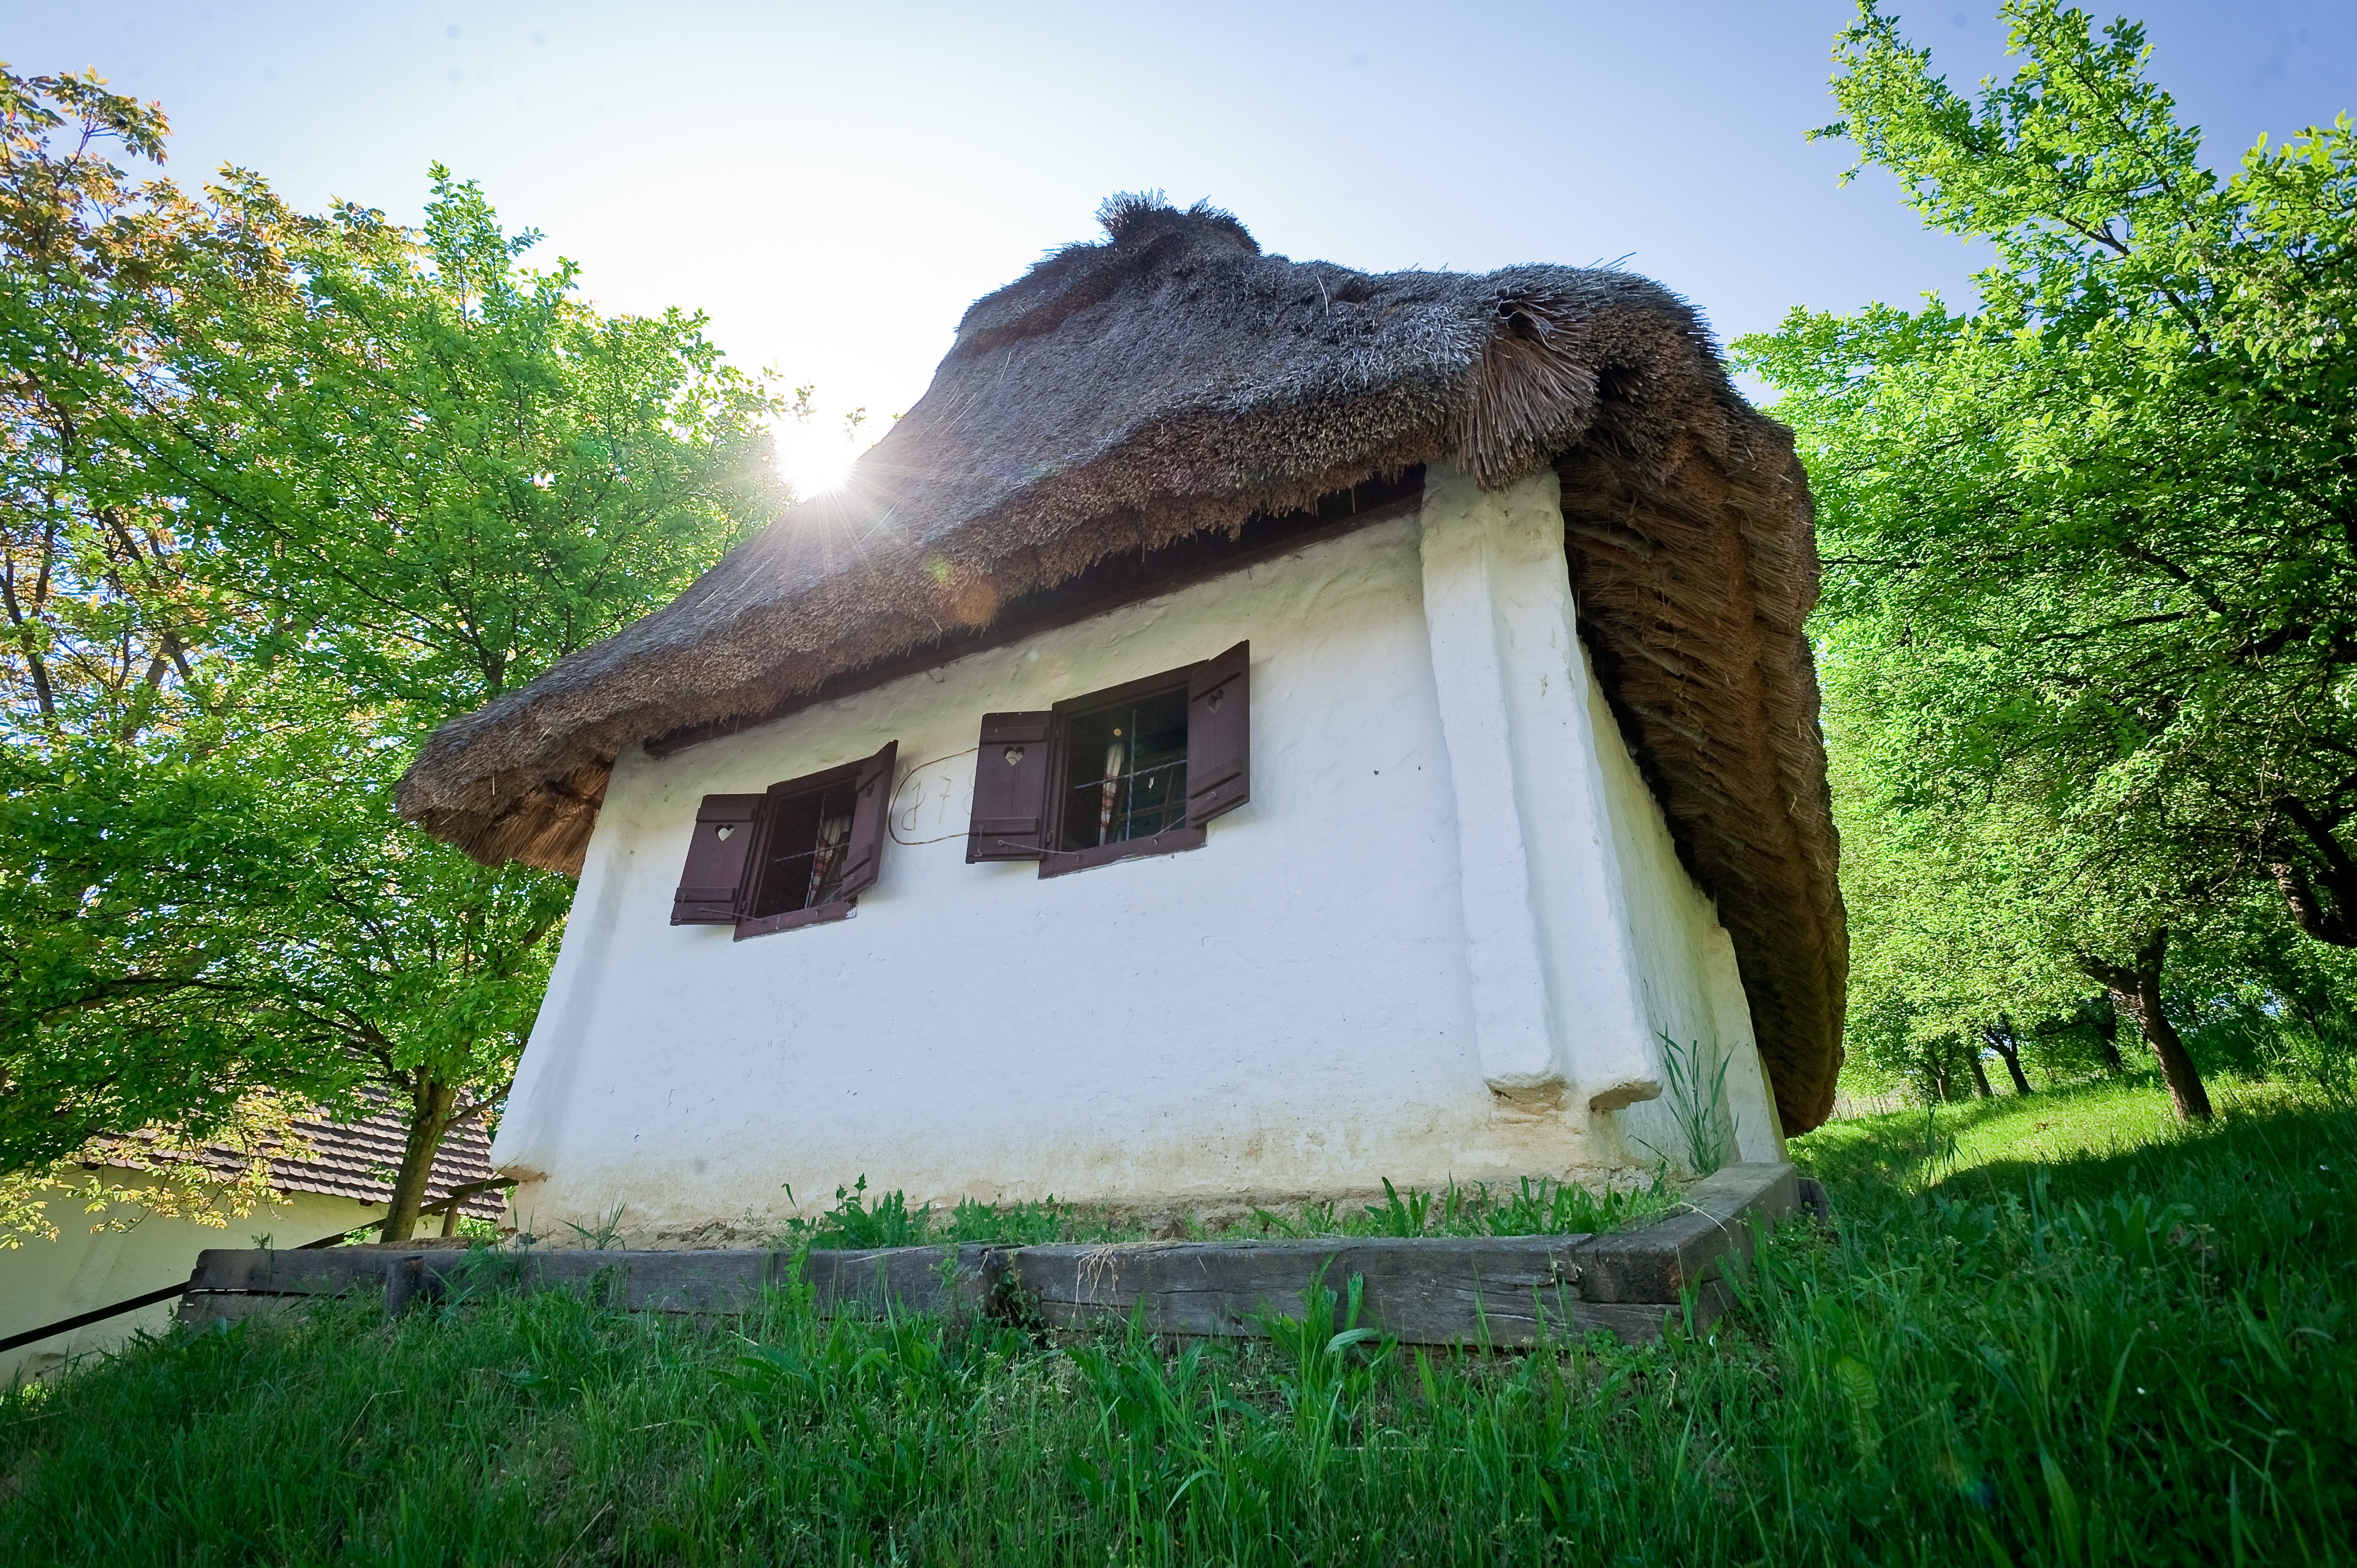
tree, farm, house, building, home, hut, village, cottage, chapel, austria, old house, ruins, farmhouse, estate, rural area, burgenland